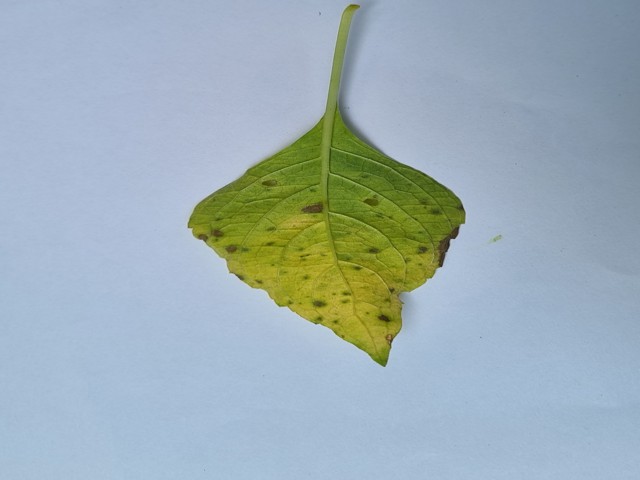
Plant: ramtulsi